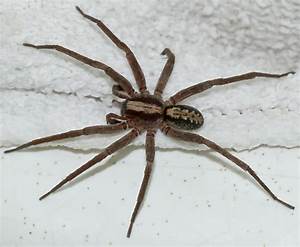
Label: ragno